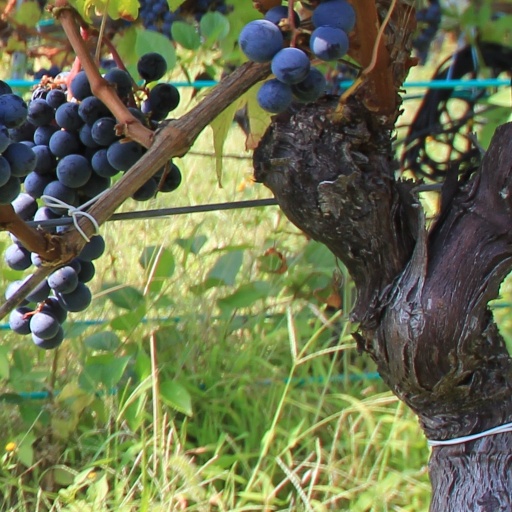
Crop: grape